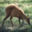
Label: deer